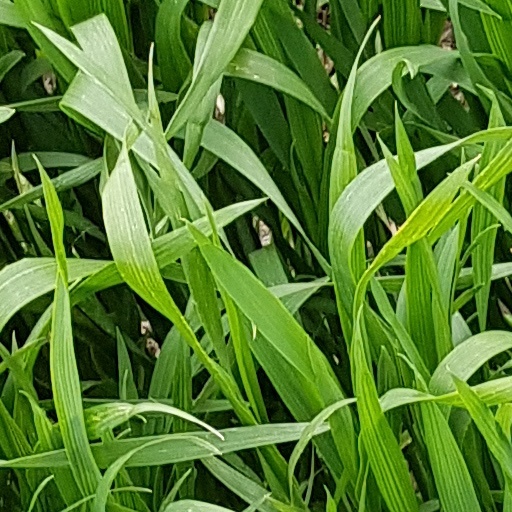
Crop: wheat